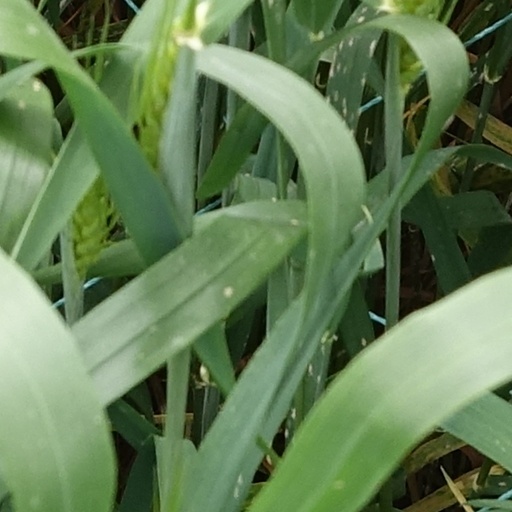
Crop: wheat